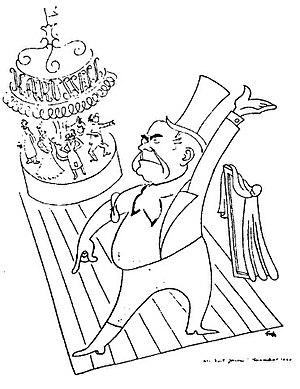
Kurt Gerron, de son véritable nom Kurt Gerson, né le 11 mai 1897 à Berlin et mort le 28 octobre 1944 à Auschwitz, est un acteur et réalisateur allemand de confession juive.
Theresienstadt. Ein Dokumentarfilm aus dem jüdischen Siedlungsgebiet, également connu sous le titre apocryphe Der Führer schenkt den Juden eine Stadt, est un film de propagande nazie en noir et blanc sonore réalisé en 1944 par Kurt Gerron sur ordre des autorités nazies et achevé en 1945 par Karel Pečený. Considéré comme le comble du cynisme et l'exemple le plus pernicieux du cinéma nazi, il s'agit du second film nazi, et le plus notable, à prendre pour sujet le camp de concentration de Theresienstadt, le seul camp sur lequel les nazis aient choisi de montrer un film, après l'avoir « embelli » en vue de la visite d'une délégation internationale de la Croix-Rouge. Ce second film est également le seul film sonore existant sur les camps, cette situation unique conduisant H.G. Adler à attribuer à Theresienstadt le surnom de Hollywood des camps de concentration. Le film est réputé perdu dans sa version intégrale, seuls quelques fragments subsistent.